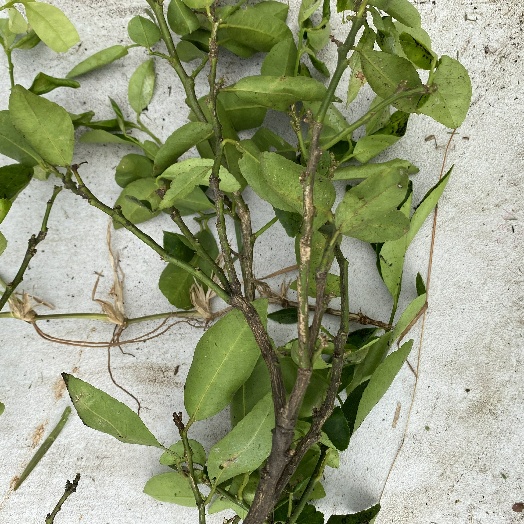
Label: Vegetation